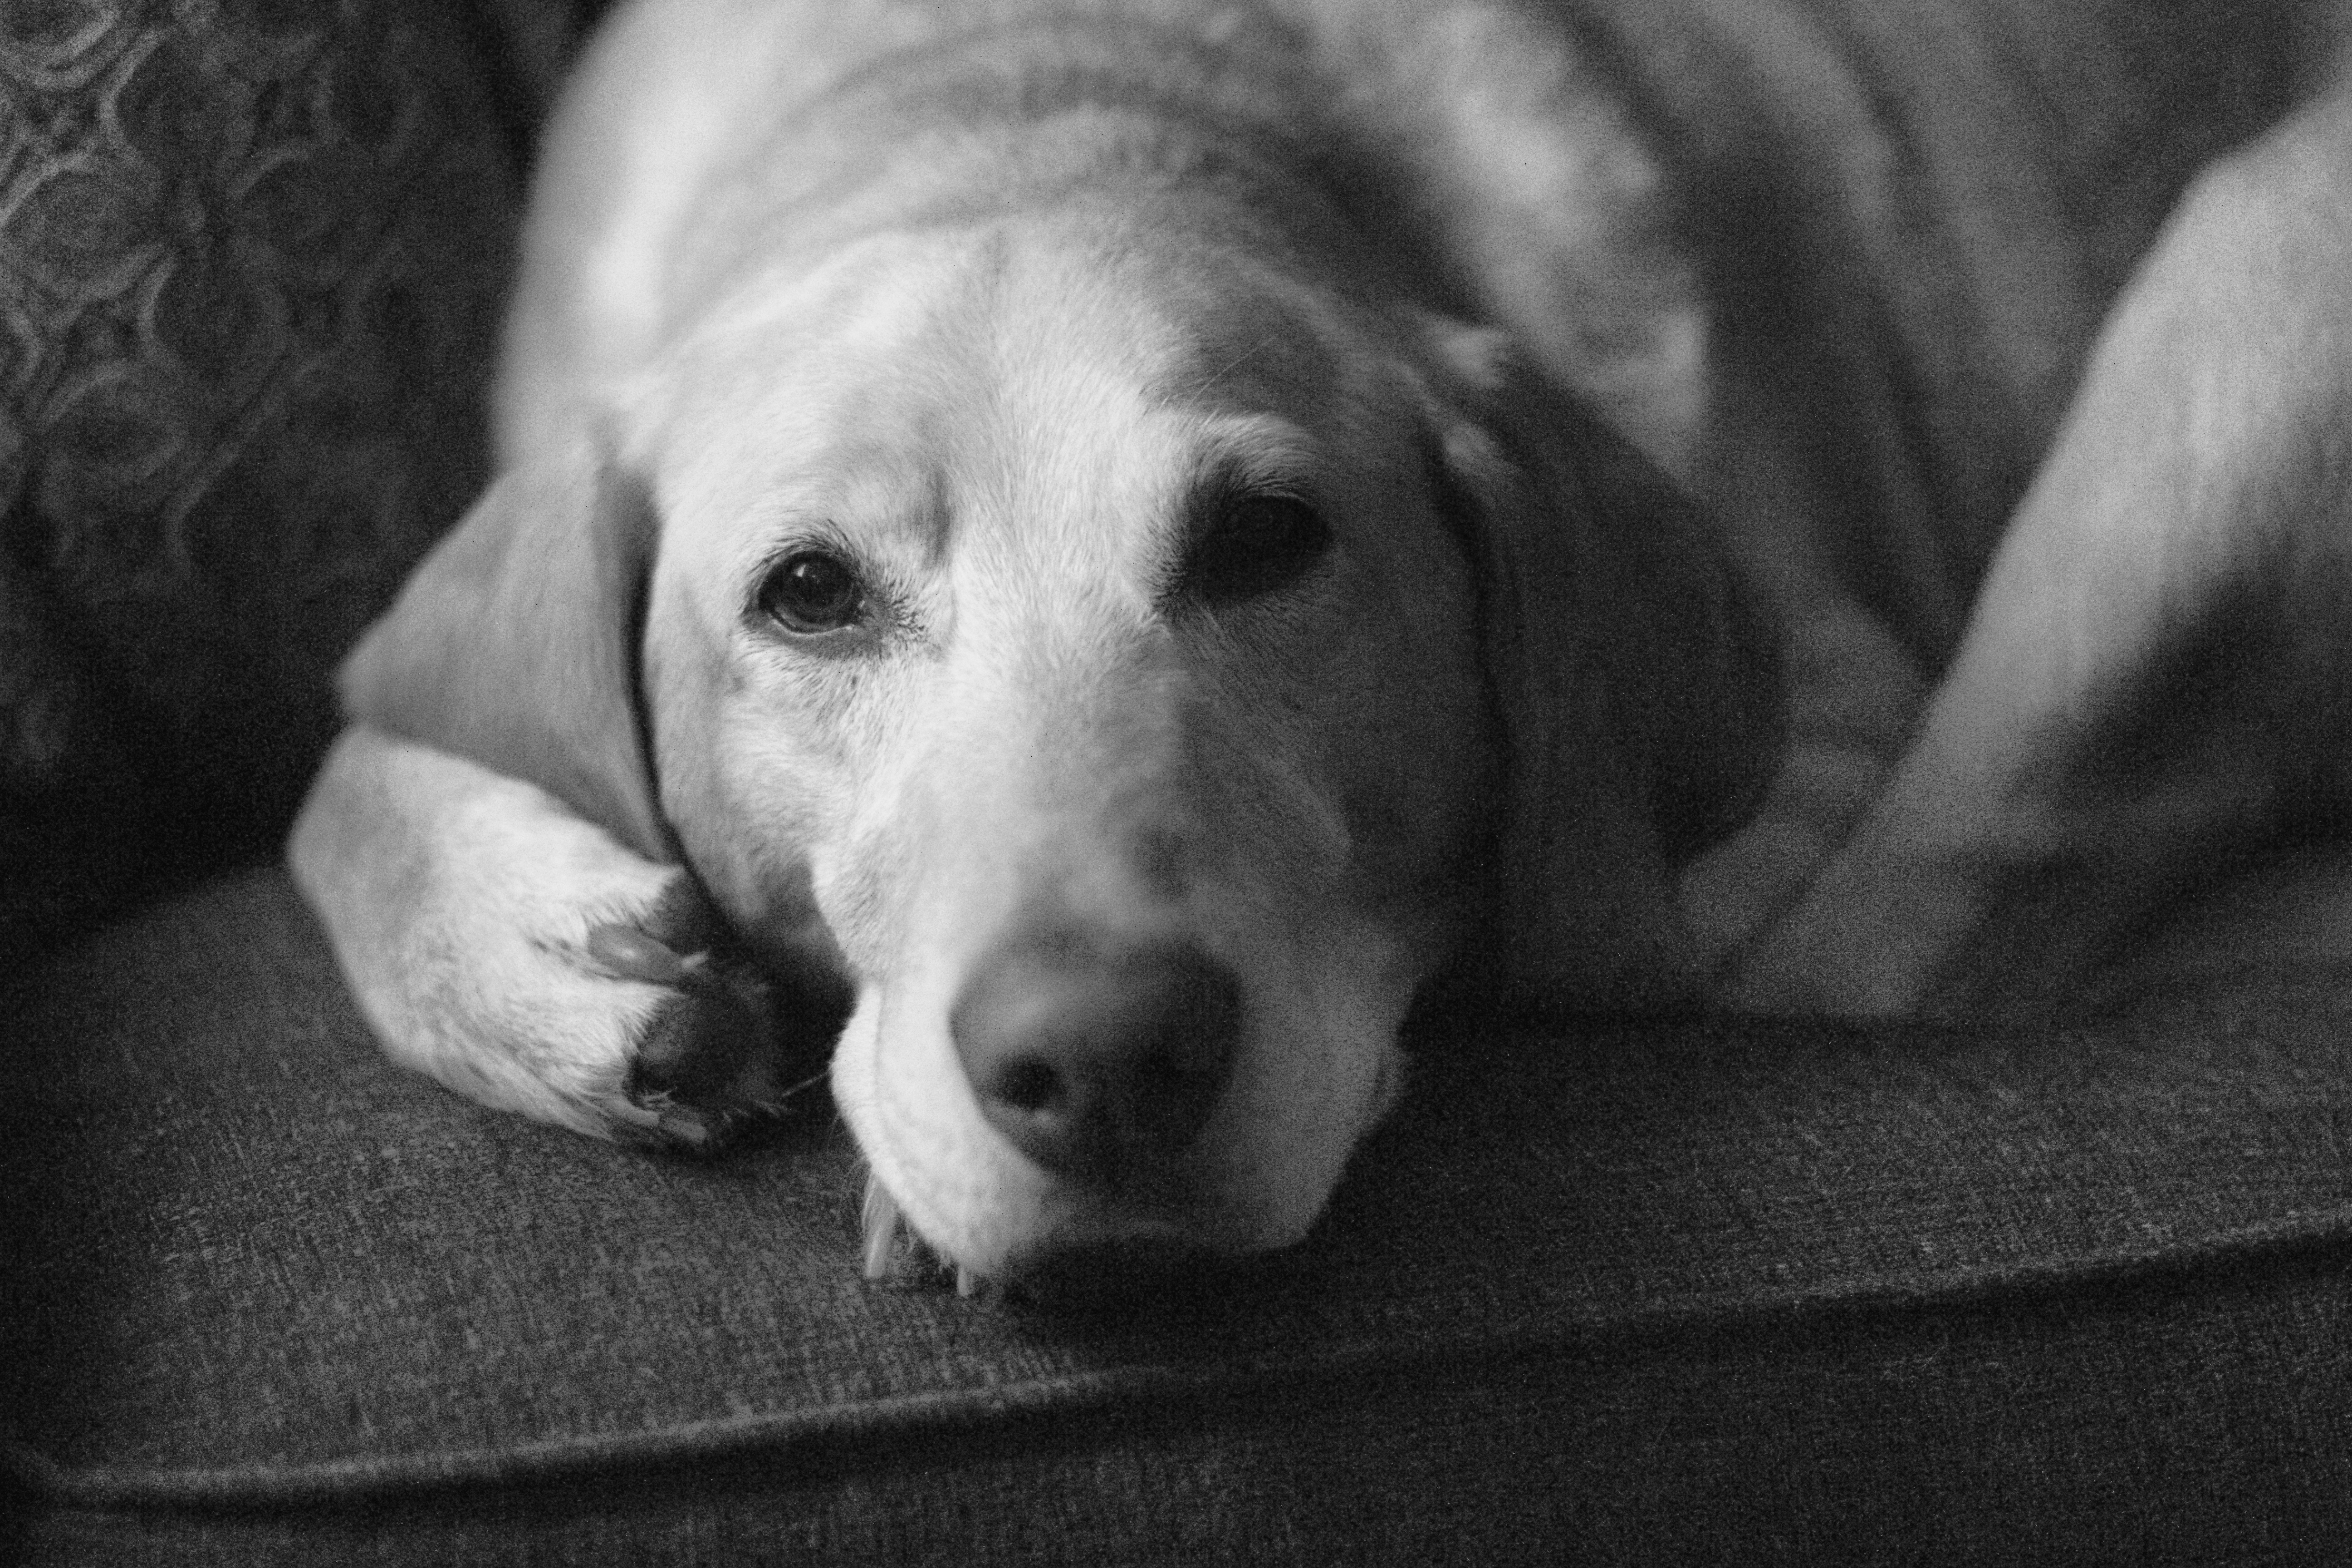
black and white, white, puppy, dog, mammal, black, monochrome, vertebrate, labrador retriever, monochrome photography, dog like mammal